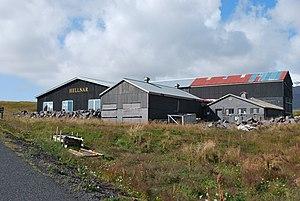
Le parc national de Snæfellsjökull, en islandais Þjóðgarður Snæfellsjökull, est un parc national d'Islande situé dans la municipalité de Snæfellsbær l'ouest du pays. Il fut créé en 2001 et s'étend sur 170 km².